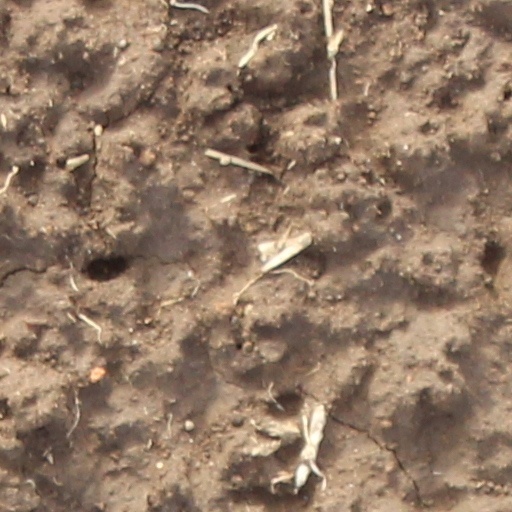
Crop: wheat